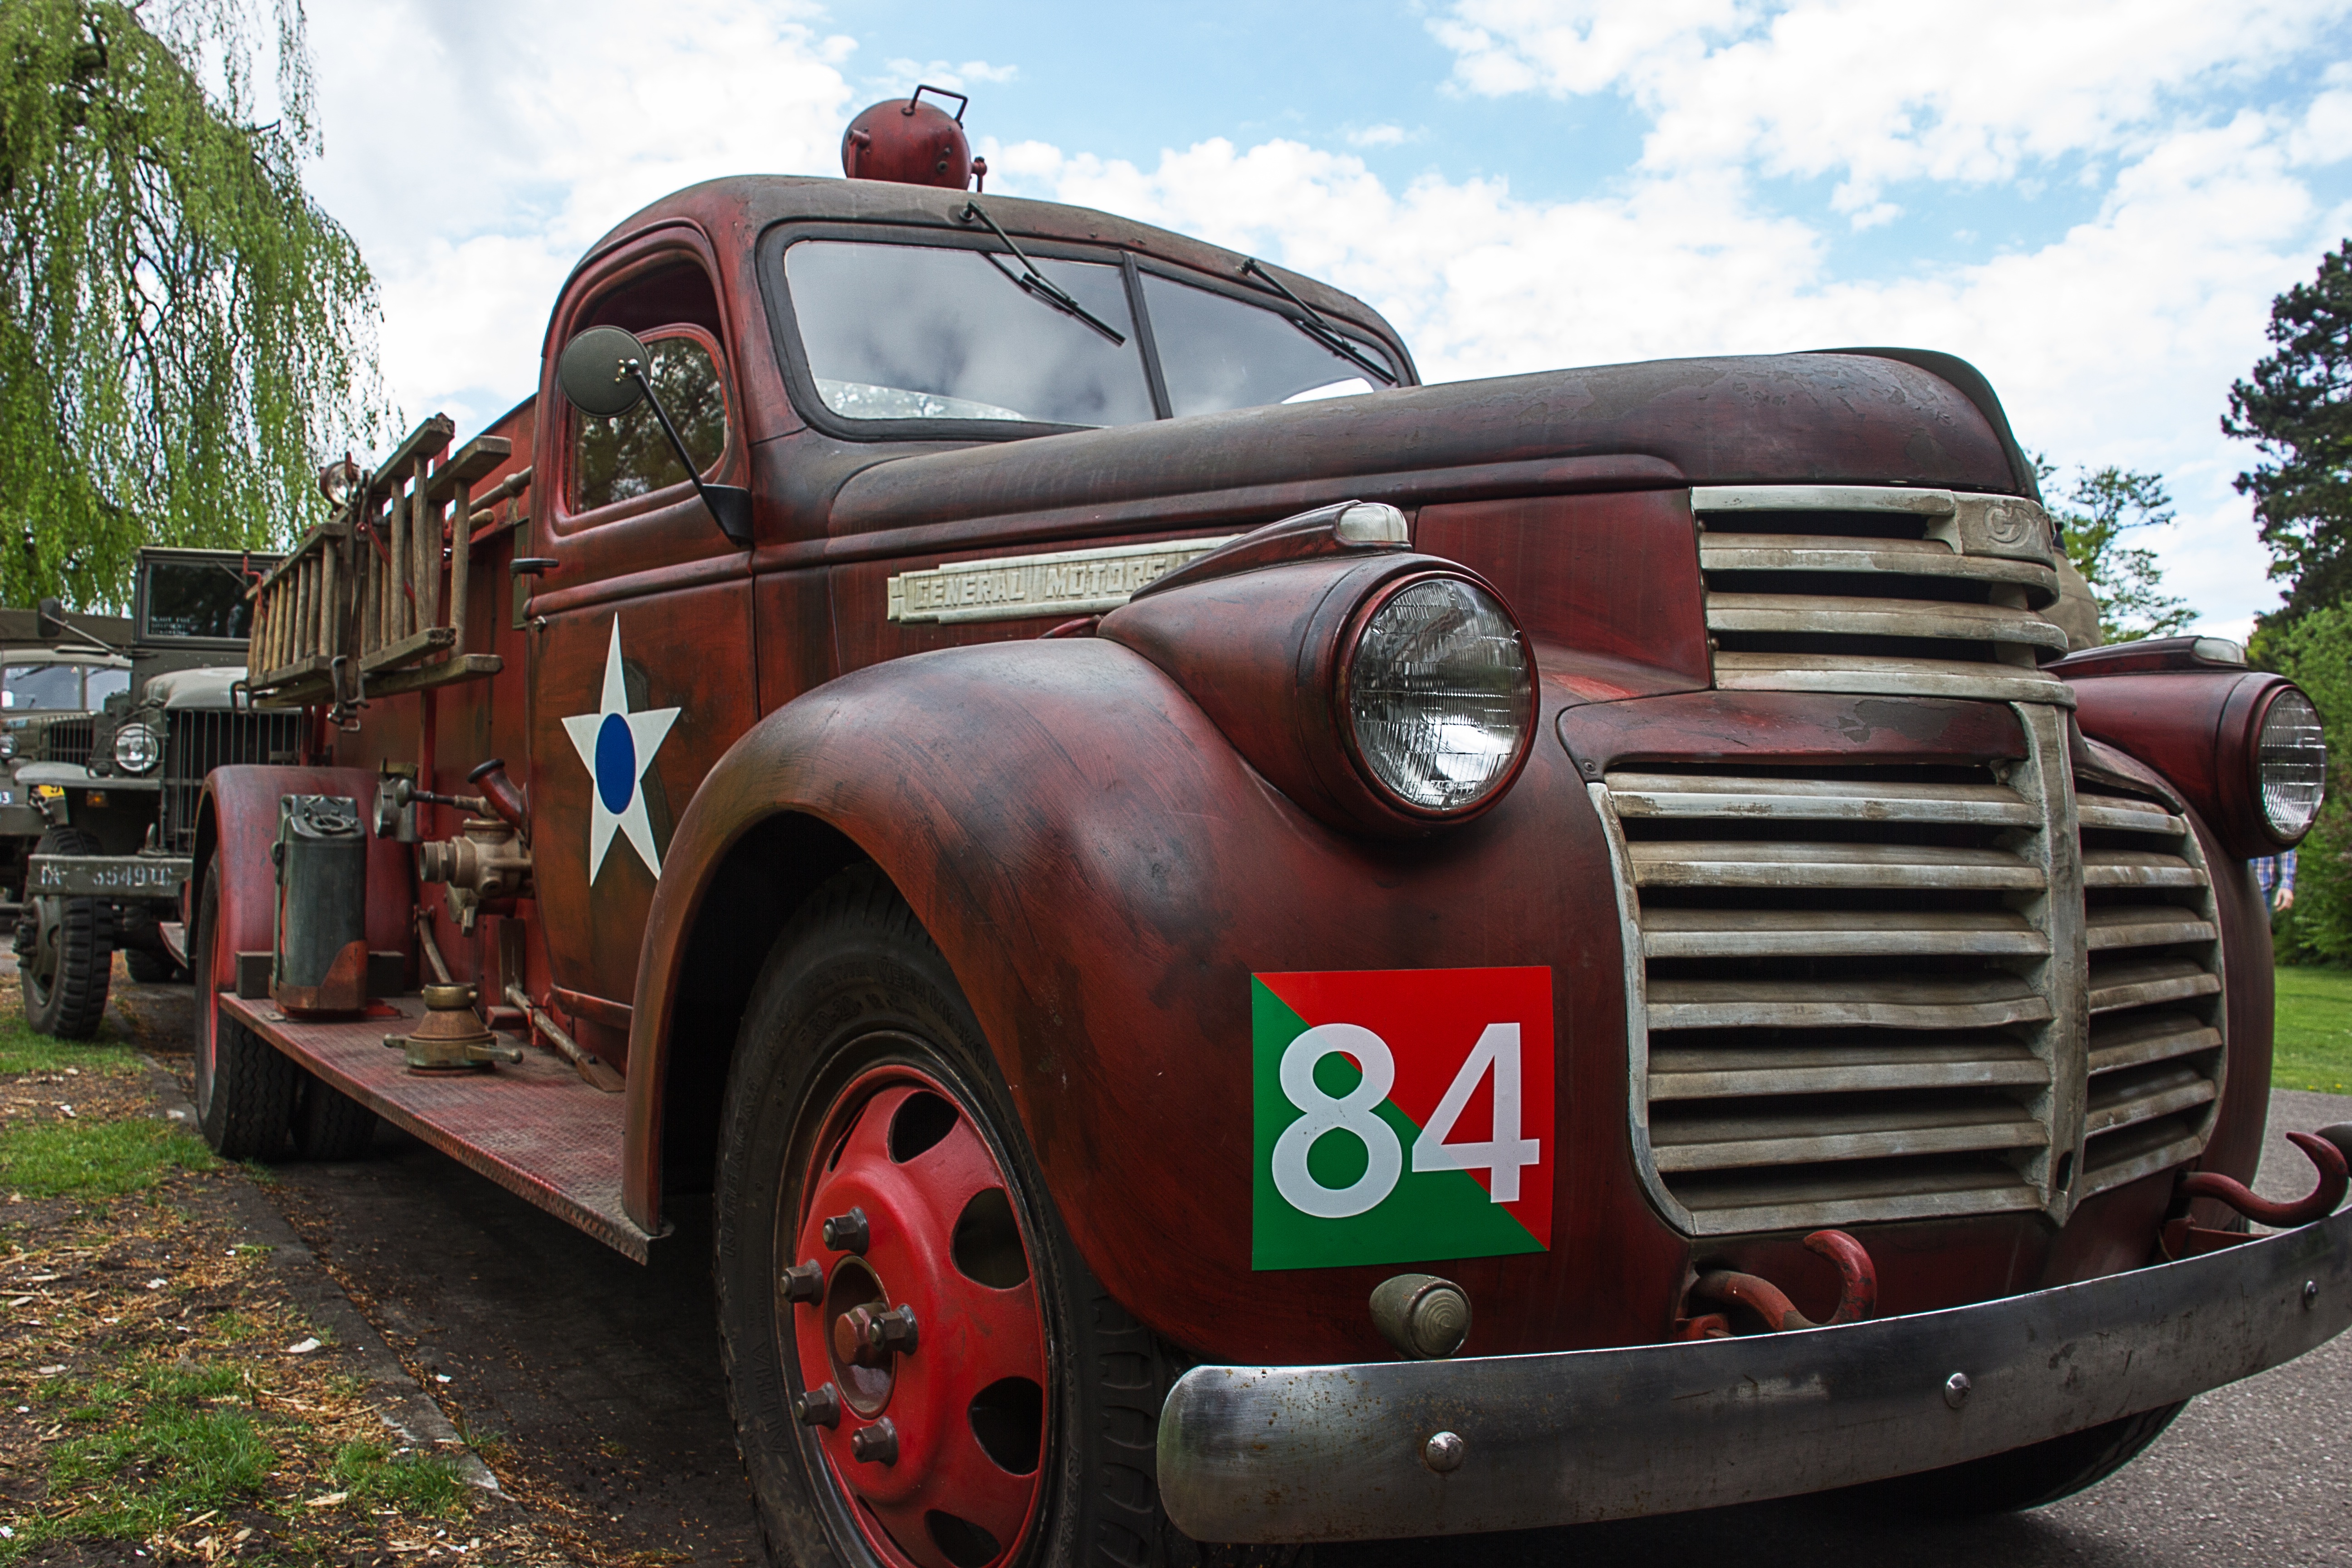
car, transport, truck, vehicle, motor vehicle, vehicles, antique car, pickup truck, land vehicle, fire apparatus